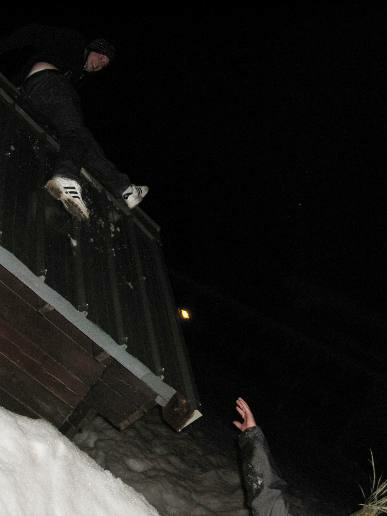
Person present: Yes